Second Old School Baptist Church of Roxbury

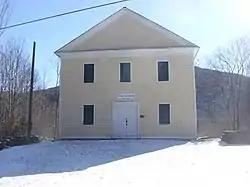
Second Old School Baptist Church of Roxbury, February 2009

Second Old School Baptist Church of Roxbury is a historic Baptist church building on City Rd. 41 in Roxbury, Delaware County, New York. It is a 2-story, three-by-four-bay wood-frame building constructed in 1832–1833. The interior features a traditional meeting house plan. Also on the property is a small frame outhouse built about 1870, a three-step fieldstone carriage step, and cemetery.